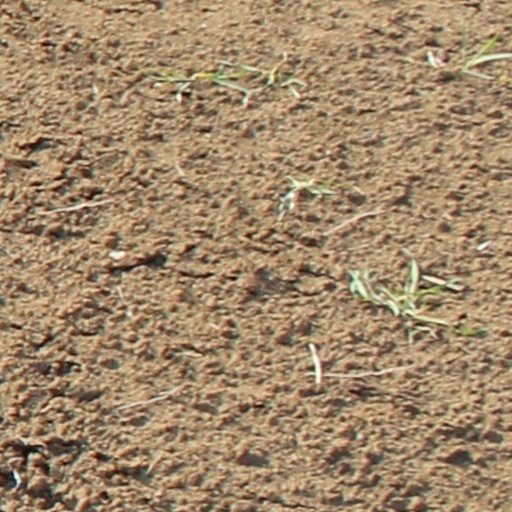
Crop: wheat